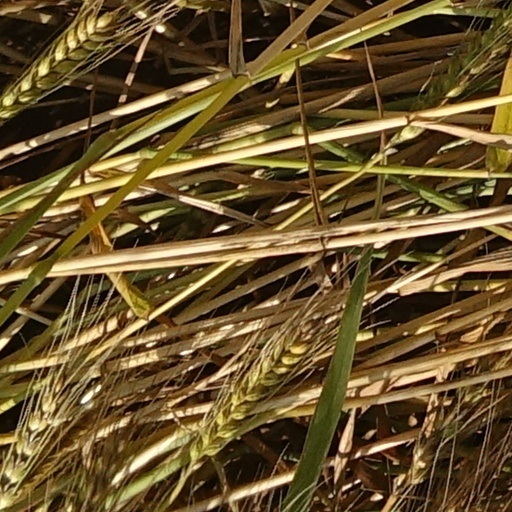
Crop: wheat